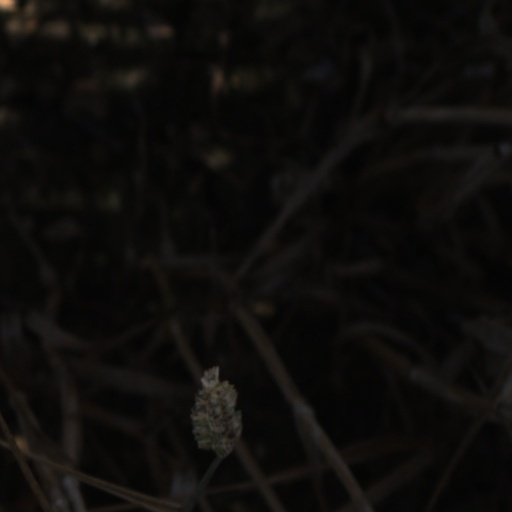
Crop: wheat